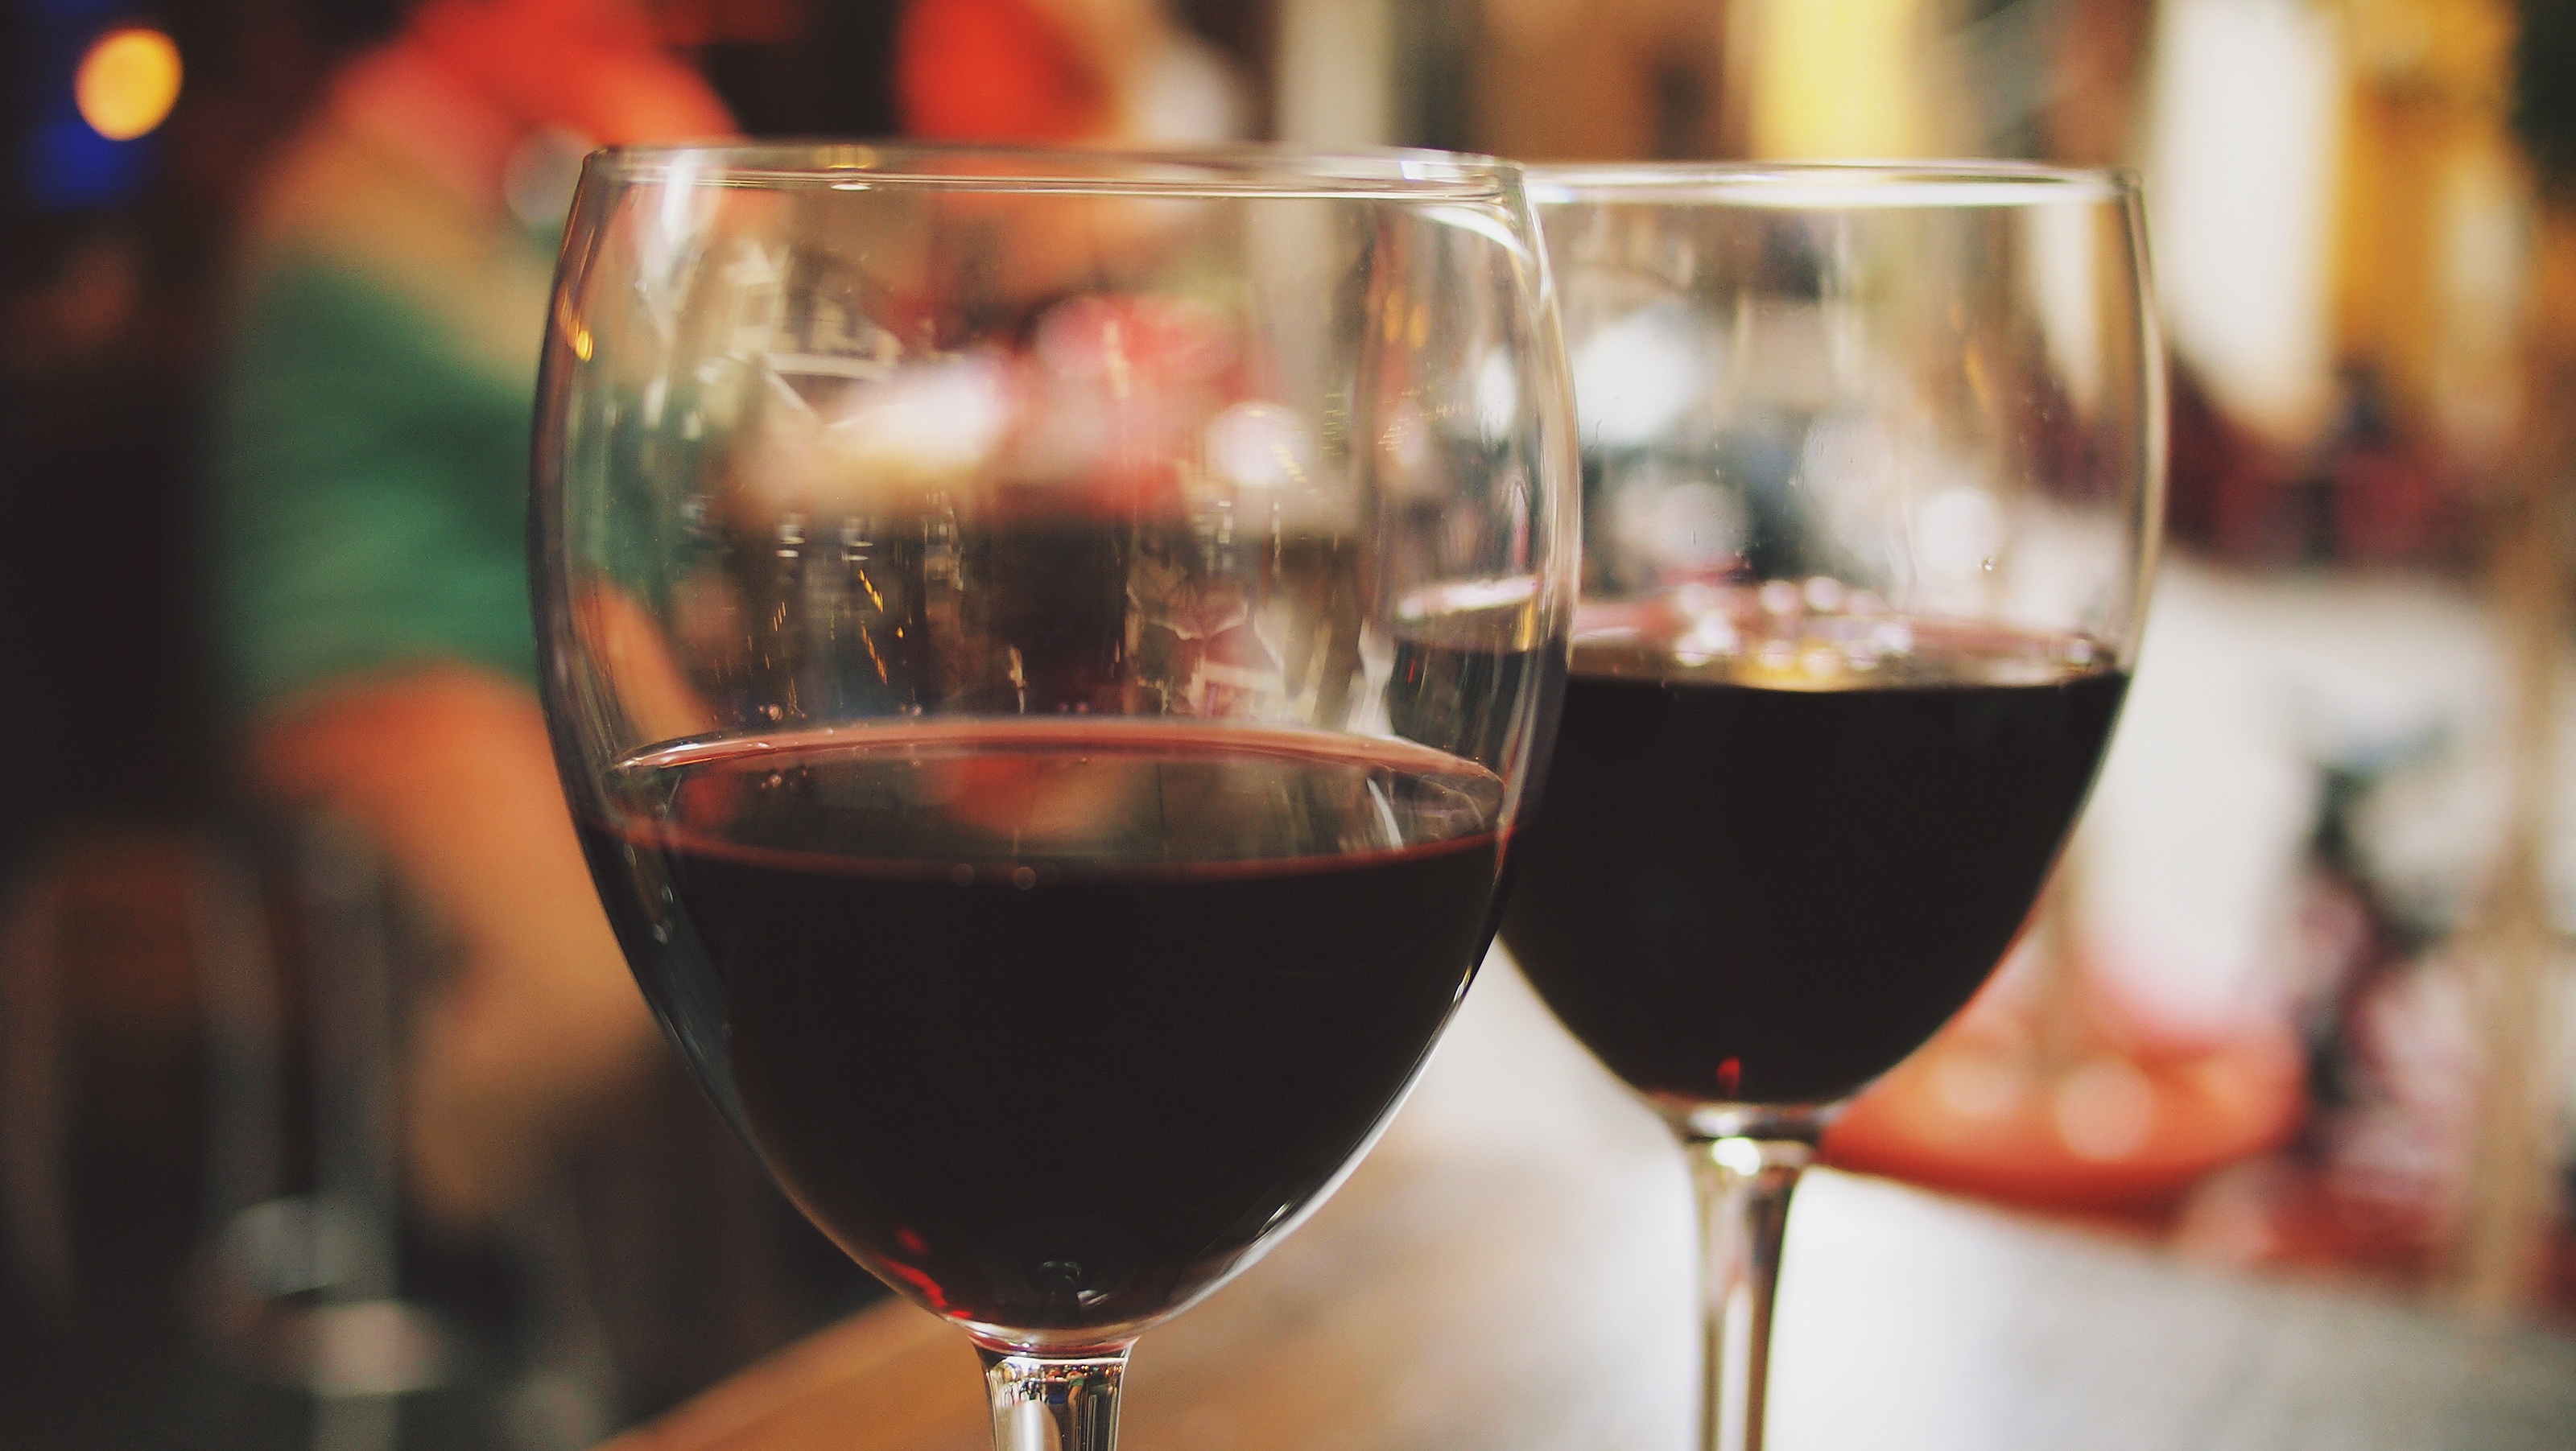
table, outdoor, liquid, cafe, people, wine, glass, restaurant, summer, meeting, bar, celebration, love, evening, reflection, red, holiday, couple, romance, romantic, beverage, drink, two, leisure, red wine, material, alcohol, wineglass, date, celebrate, wine glass, alcoholic, spain, dating, glasses, party, seville, champagne, spanish, winery, stemware, alcoholic beverage